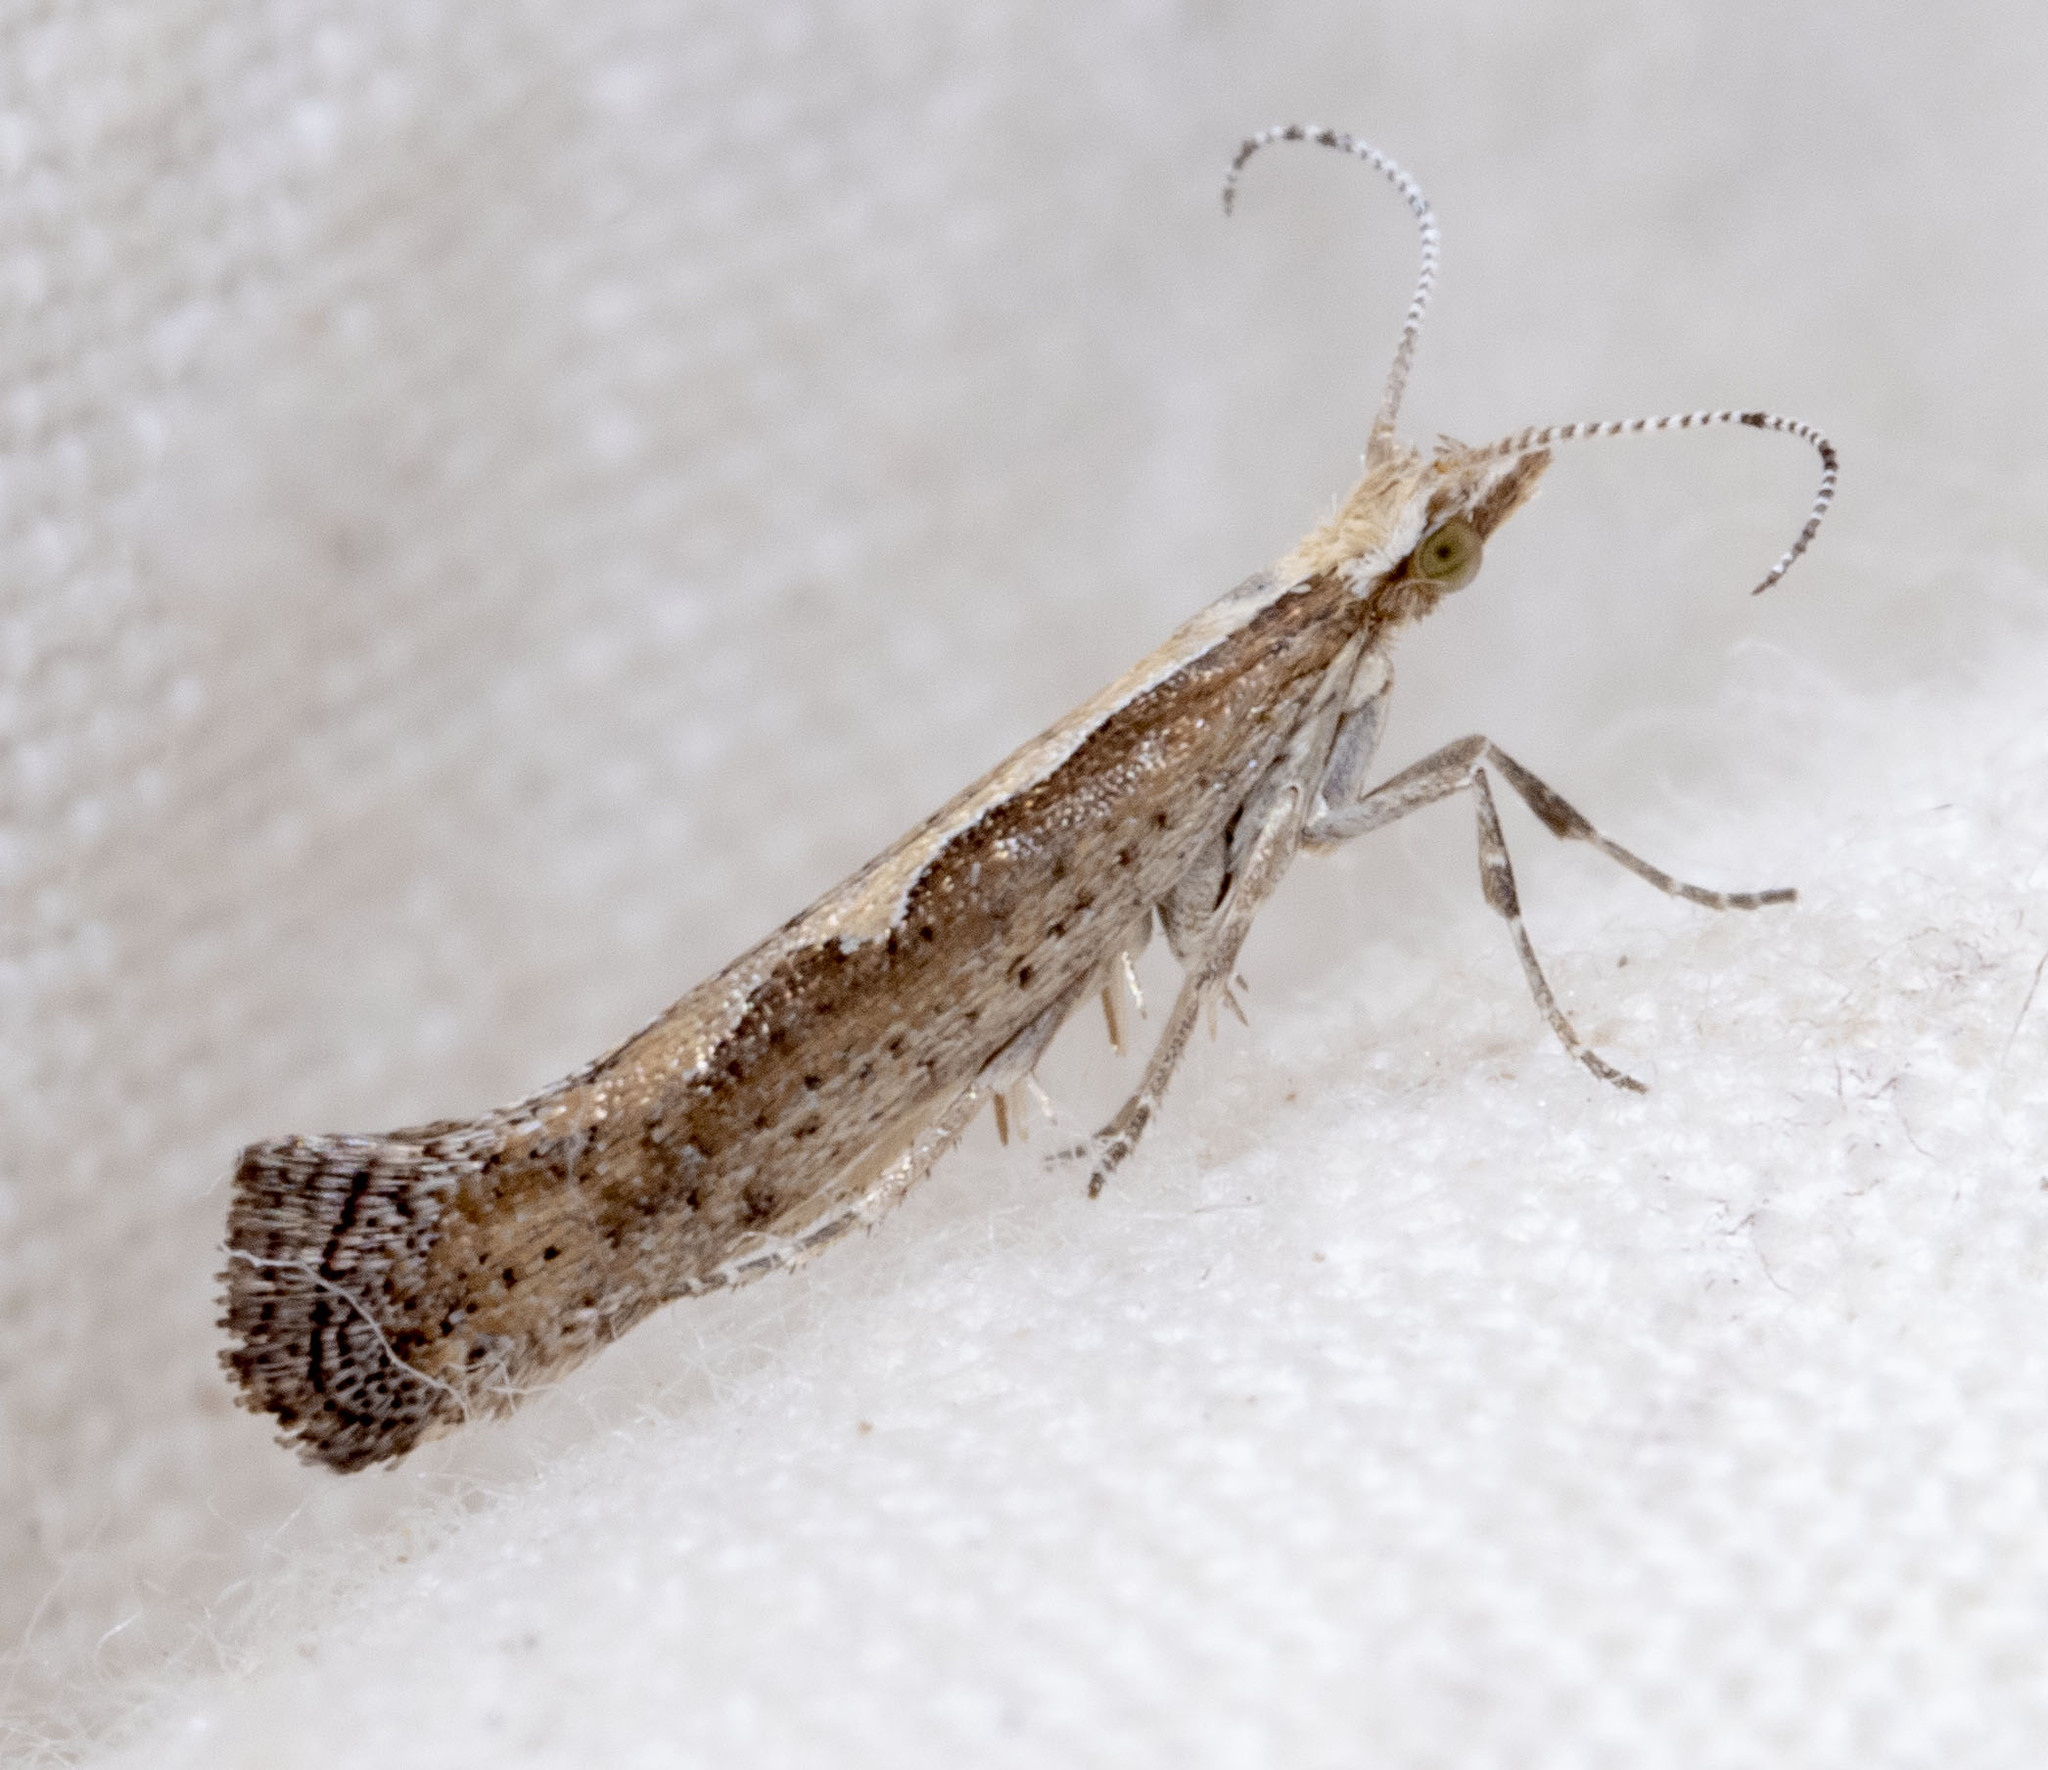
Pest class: diamondback_moth